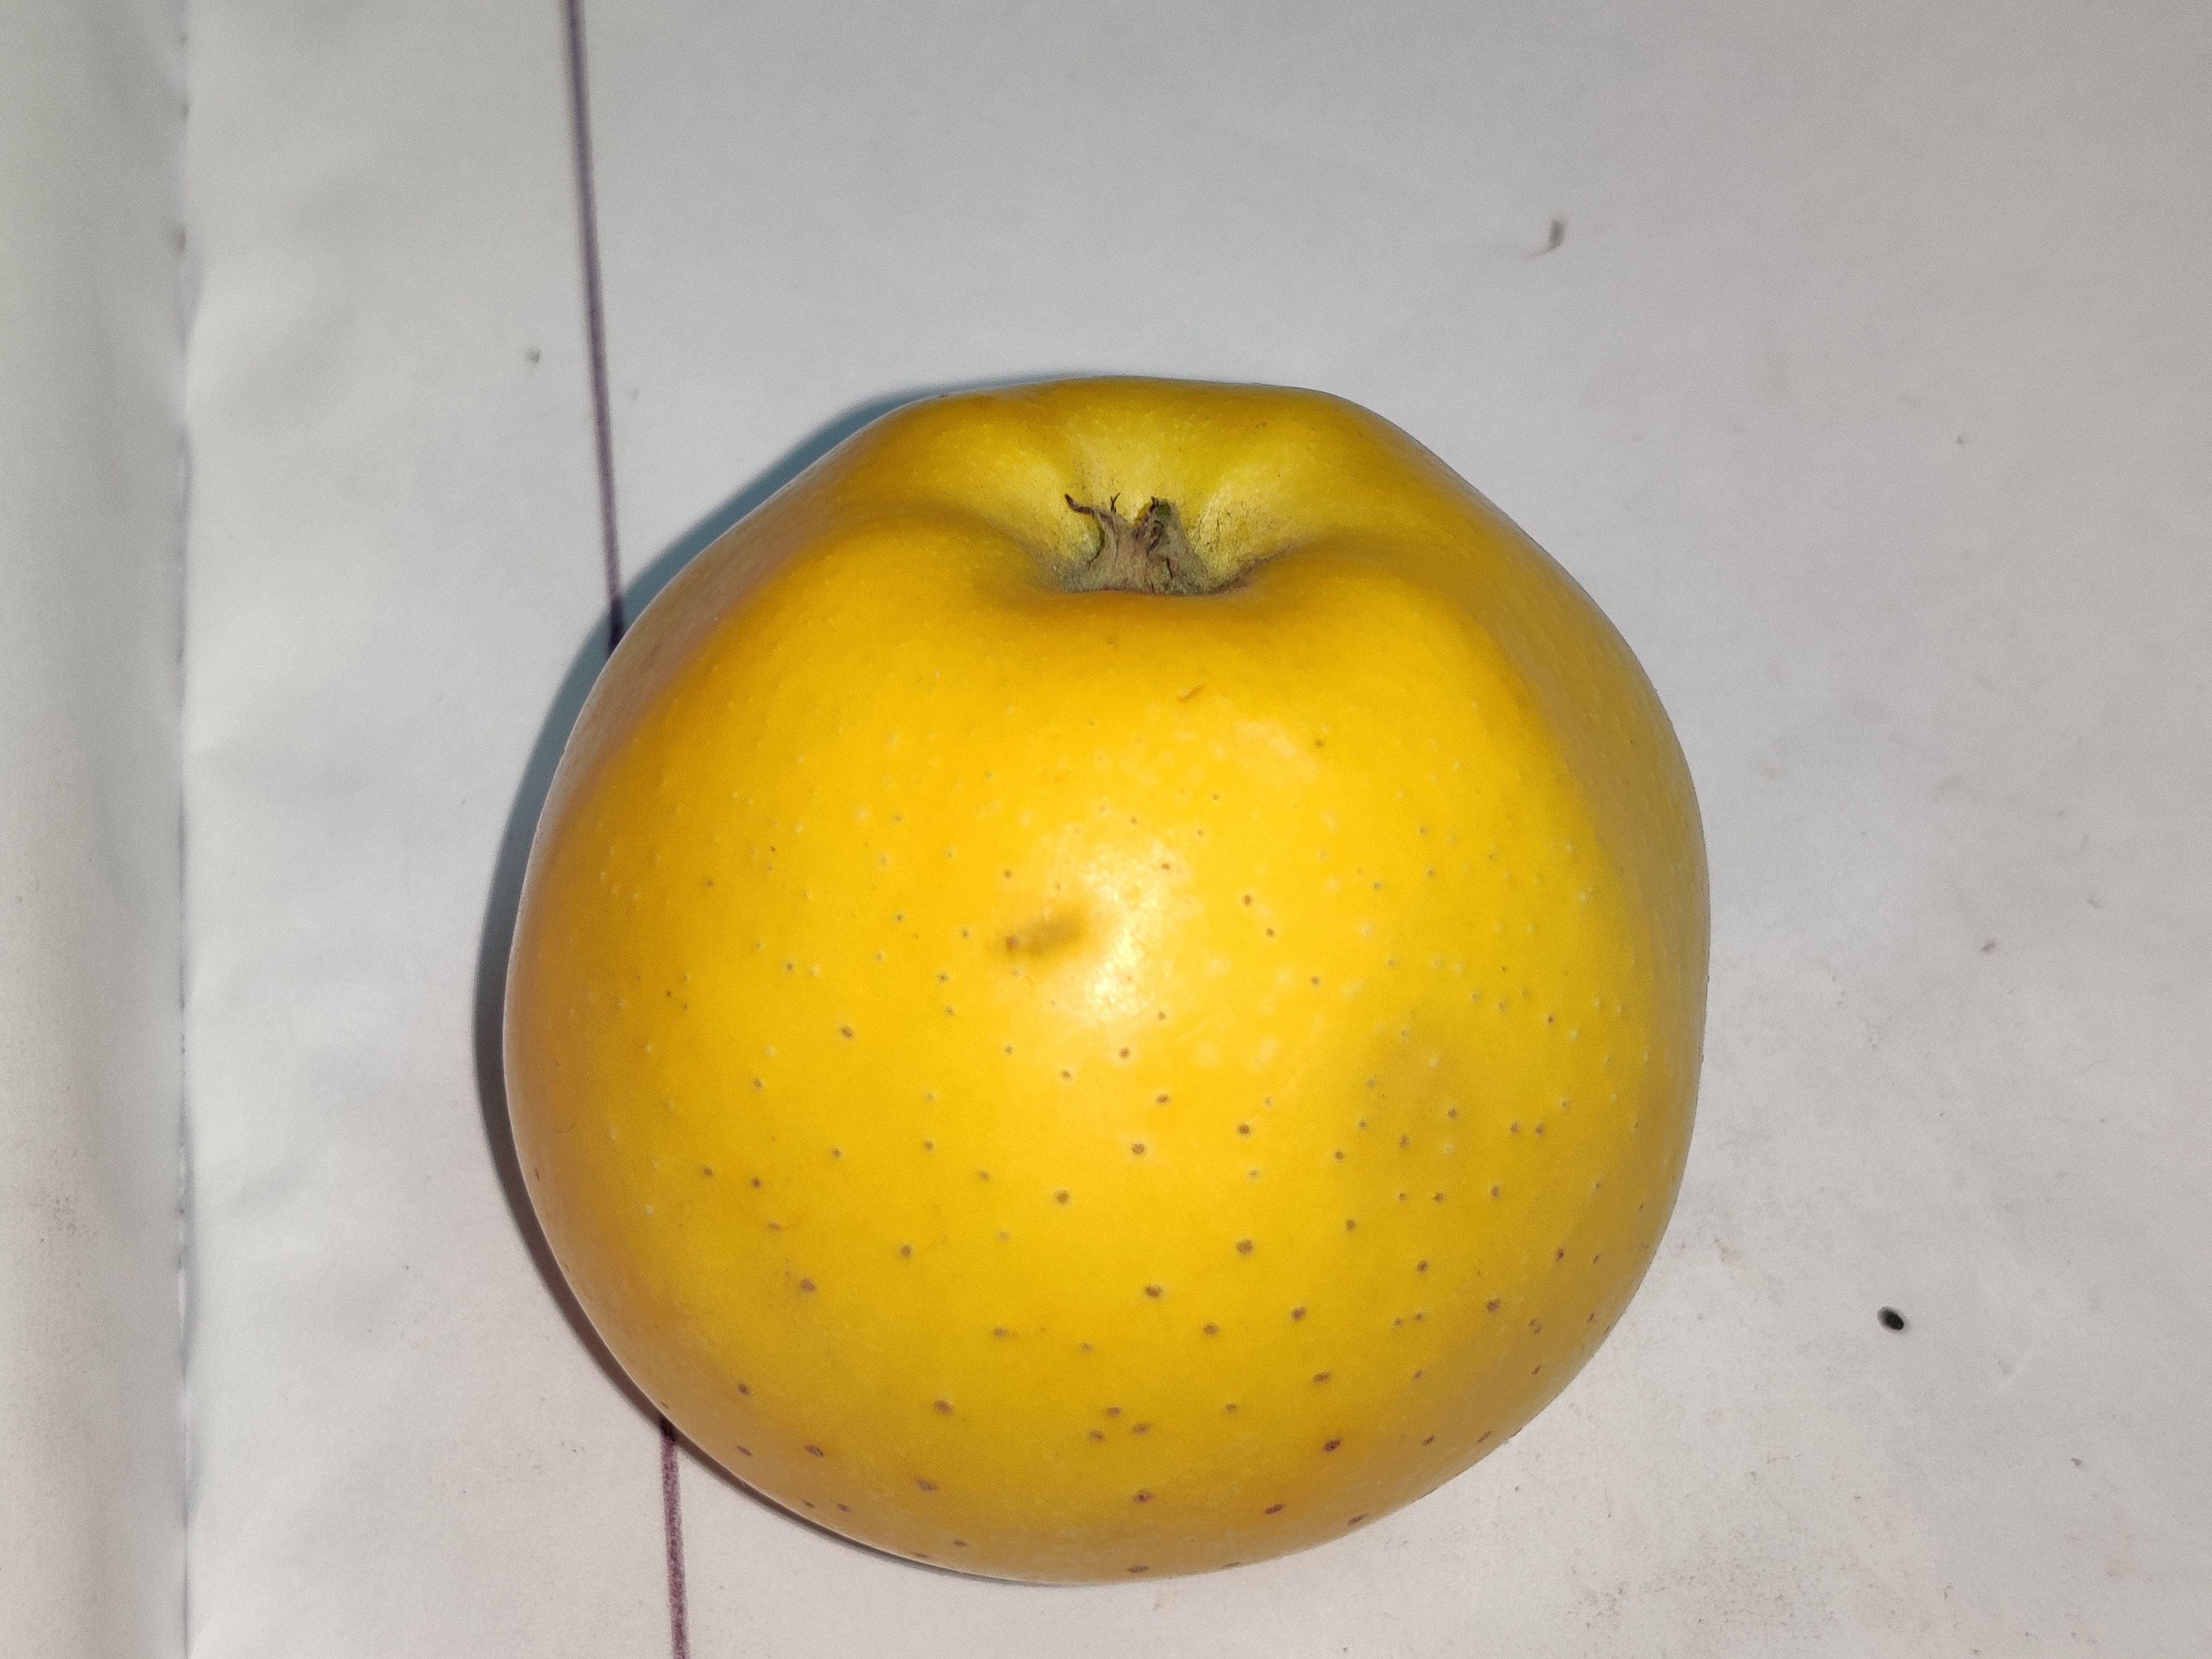
Fruit: apple
Grade: 1st-grade